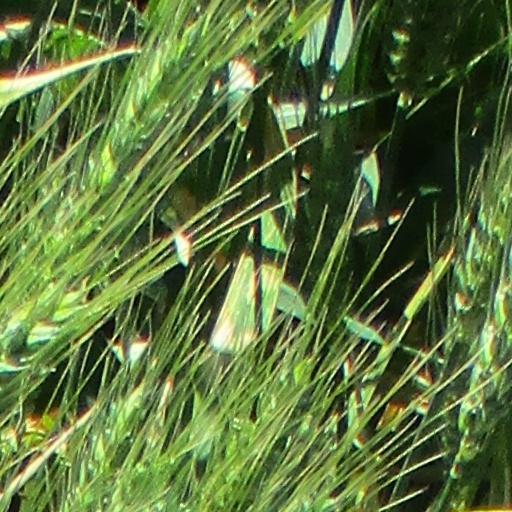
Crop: wheat